Edward Furlong

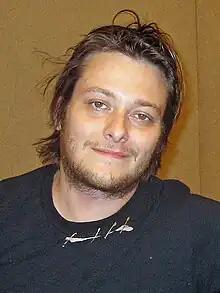
Furlong at the 2009 London Film Con

Furlong's career and stardom declined considerably after 2000, with most of his subsequent films being released straight to DVD. In 2001, he took a lead role in the medieval drama "I Cavalieri che fecero l'impresa aka The Knights of the Quest", a little-seen film by Italian filmmaker Pupi Avati. He was expected to play John Connor again in "" (2003); however, the role was recast and given to Nick Stahl shortly before filming began. When speaking about the history of his substance abuse and its effects on his career, Furlong has said that he had been hired to reprise his role in Terminator 3, in what would have been a very lucrative deal for him, but was removed by the producers after an overdose incident which violated the terms of his contract.